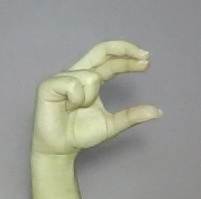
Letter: thal